Shinobi (1987 video game)

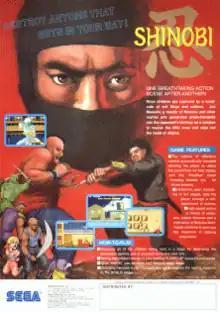
Arcade flyer

is a side-scrolling hack and slash video game produced by Sega, originally released for arcades on the Sega System 16 board in 1987. The player controls ninja Joe Musashi, to stop the Zeed terrorist organization from kidnapping students of his clan.